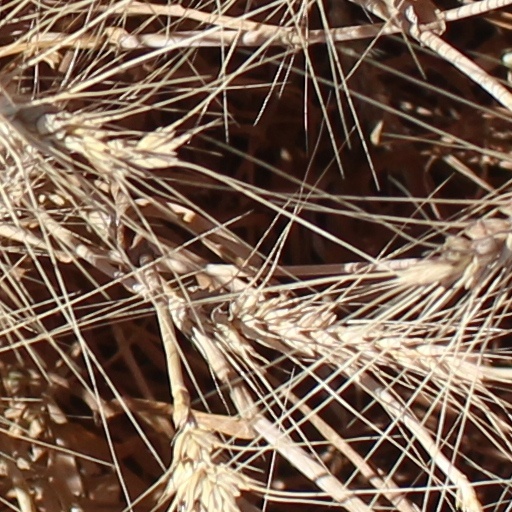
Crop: wheat